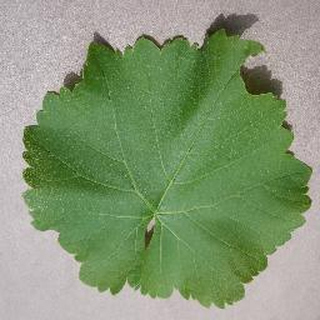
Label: healthy_grape